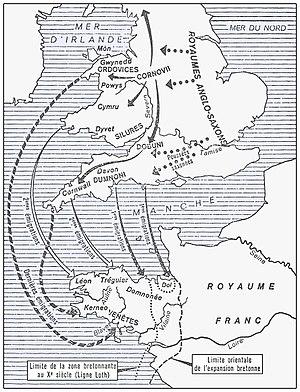
L'émigration bretonne en Armorique.
L'histoire du peuplement de la France commence au paléolithique inférieur avec les premières traces de pierres taillées, puis d'ossements d'Homo heidelbergensis. Les premiers hommes modernes arrivent au début du Paléolithique supérieur, remplaçant progressivement, entre environ 42 000 et 35 000 ans avant le présent, les populations néandertaliennes antérieures. Vers 5 000 av. J.-C., des populations originaires d'Anatolie, arrivées par la Méditerranée ou par la vallée du Danube, s'installent sur le territoire actuel de la France, en y apportant l'agriculture : c'est le début du Néolithique. Elles supplantent en grande partie les populations mésolithiques. À partir d'environ 2 000 av. J.-C., un nouveau remplacement de population a lieu avec l'arrivée des locuteurs de langues indo-européennes en provenance d'Europe centrale.
Daniel Drem Ruz comte de Cornouaille et/ou roi légendaire d'Armorique.